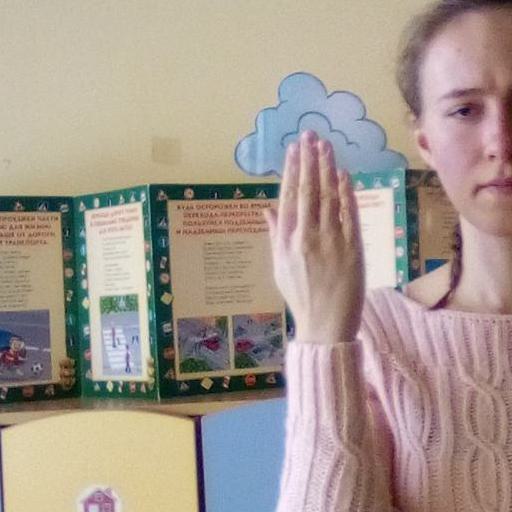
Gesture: stop_inverted